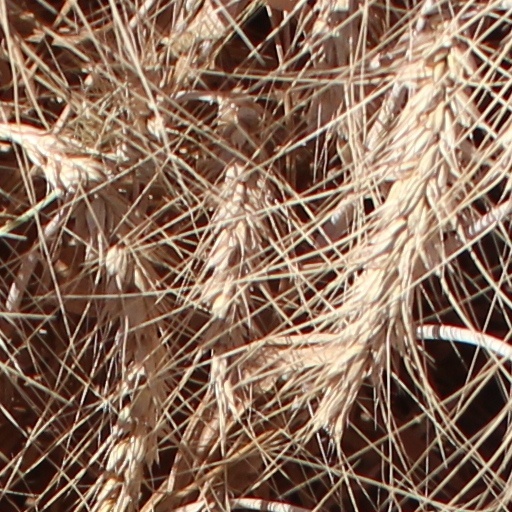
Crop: wheat